Phoenix Pride

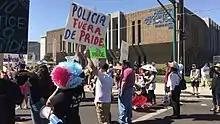
Immigrant rights protesters managed to disrupt the Pride Parade in 2017.

Activists who disrupted 2017's pride parade have criticized Phoenix Pride as being overly commercialized, in its present form, and accused organizers of straying from its original theme of standing up for the rights of people. Similar criticisms have been leveled against other pride parades around the country.